Ronald E. Powaski

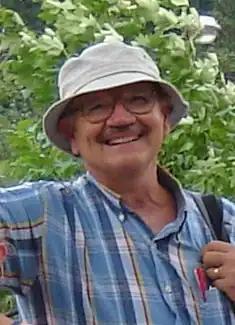
Dr. Ronald Powaski (1943-2019)

Ronald E. Powaski (June 15, 1943 – November 2019) was an American historian and teacher. He taught American history in high schools and colleges in Ohio and wrote on the 20th century foreign policies of the United States and Europe.